Cristos Negros of Central America and Mexico

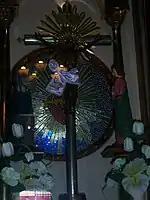
The image in El Sauce, Nicaragua

The Sanctuary of Chalma is one of the most-visited pilgrimage site in Mexico, only second behind the Basilica of Our Lady of Guadalupe, with over two million visitors each year. Most of these come from central and southern Mexico, but the site has received visitors from all over the world. The Cristo Negro in this sanctuary is said to have come from a nearby cave, which had been the center for worship of a god called Ostoc Teotl. Legend states that the idol of the pre Hispanic deity was replaced by the black crucifix. Pilgrimage to the site includes participating in pre Hispanic dance at the church atrium.